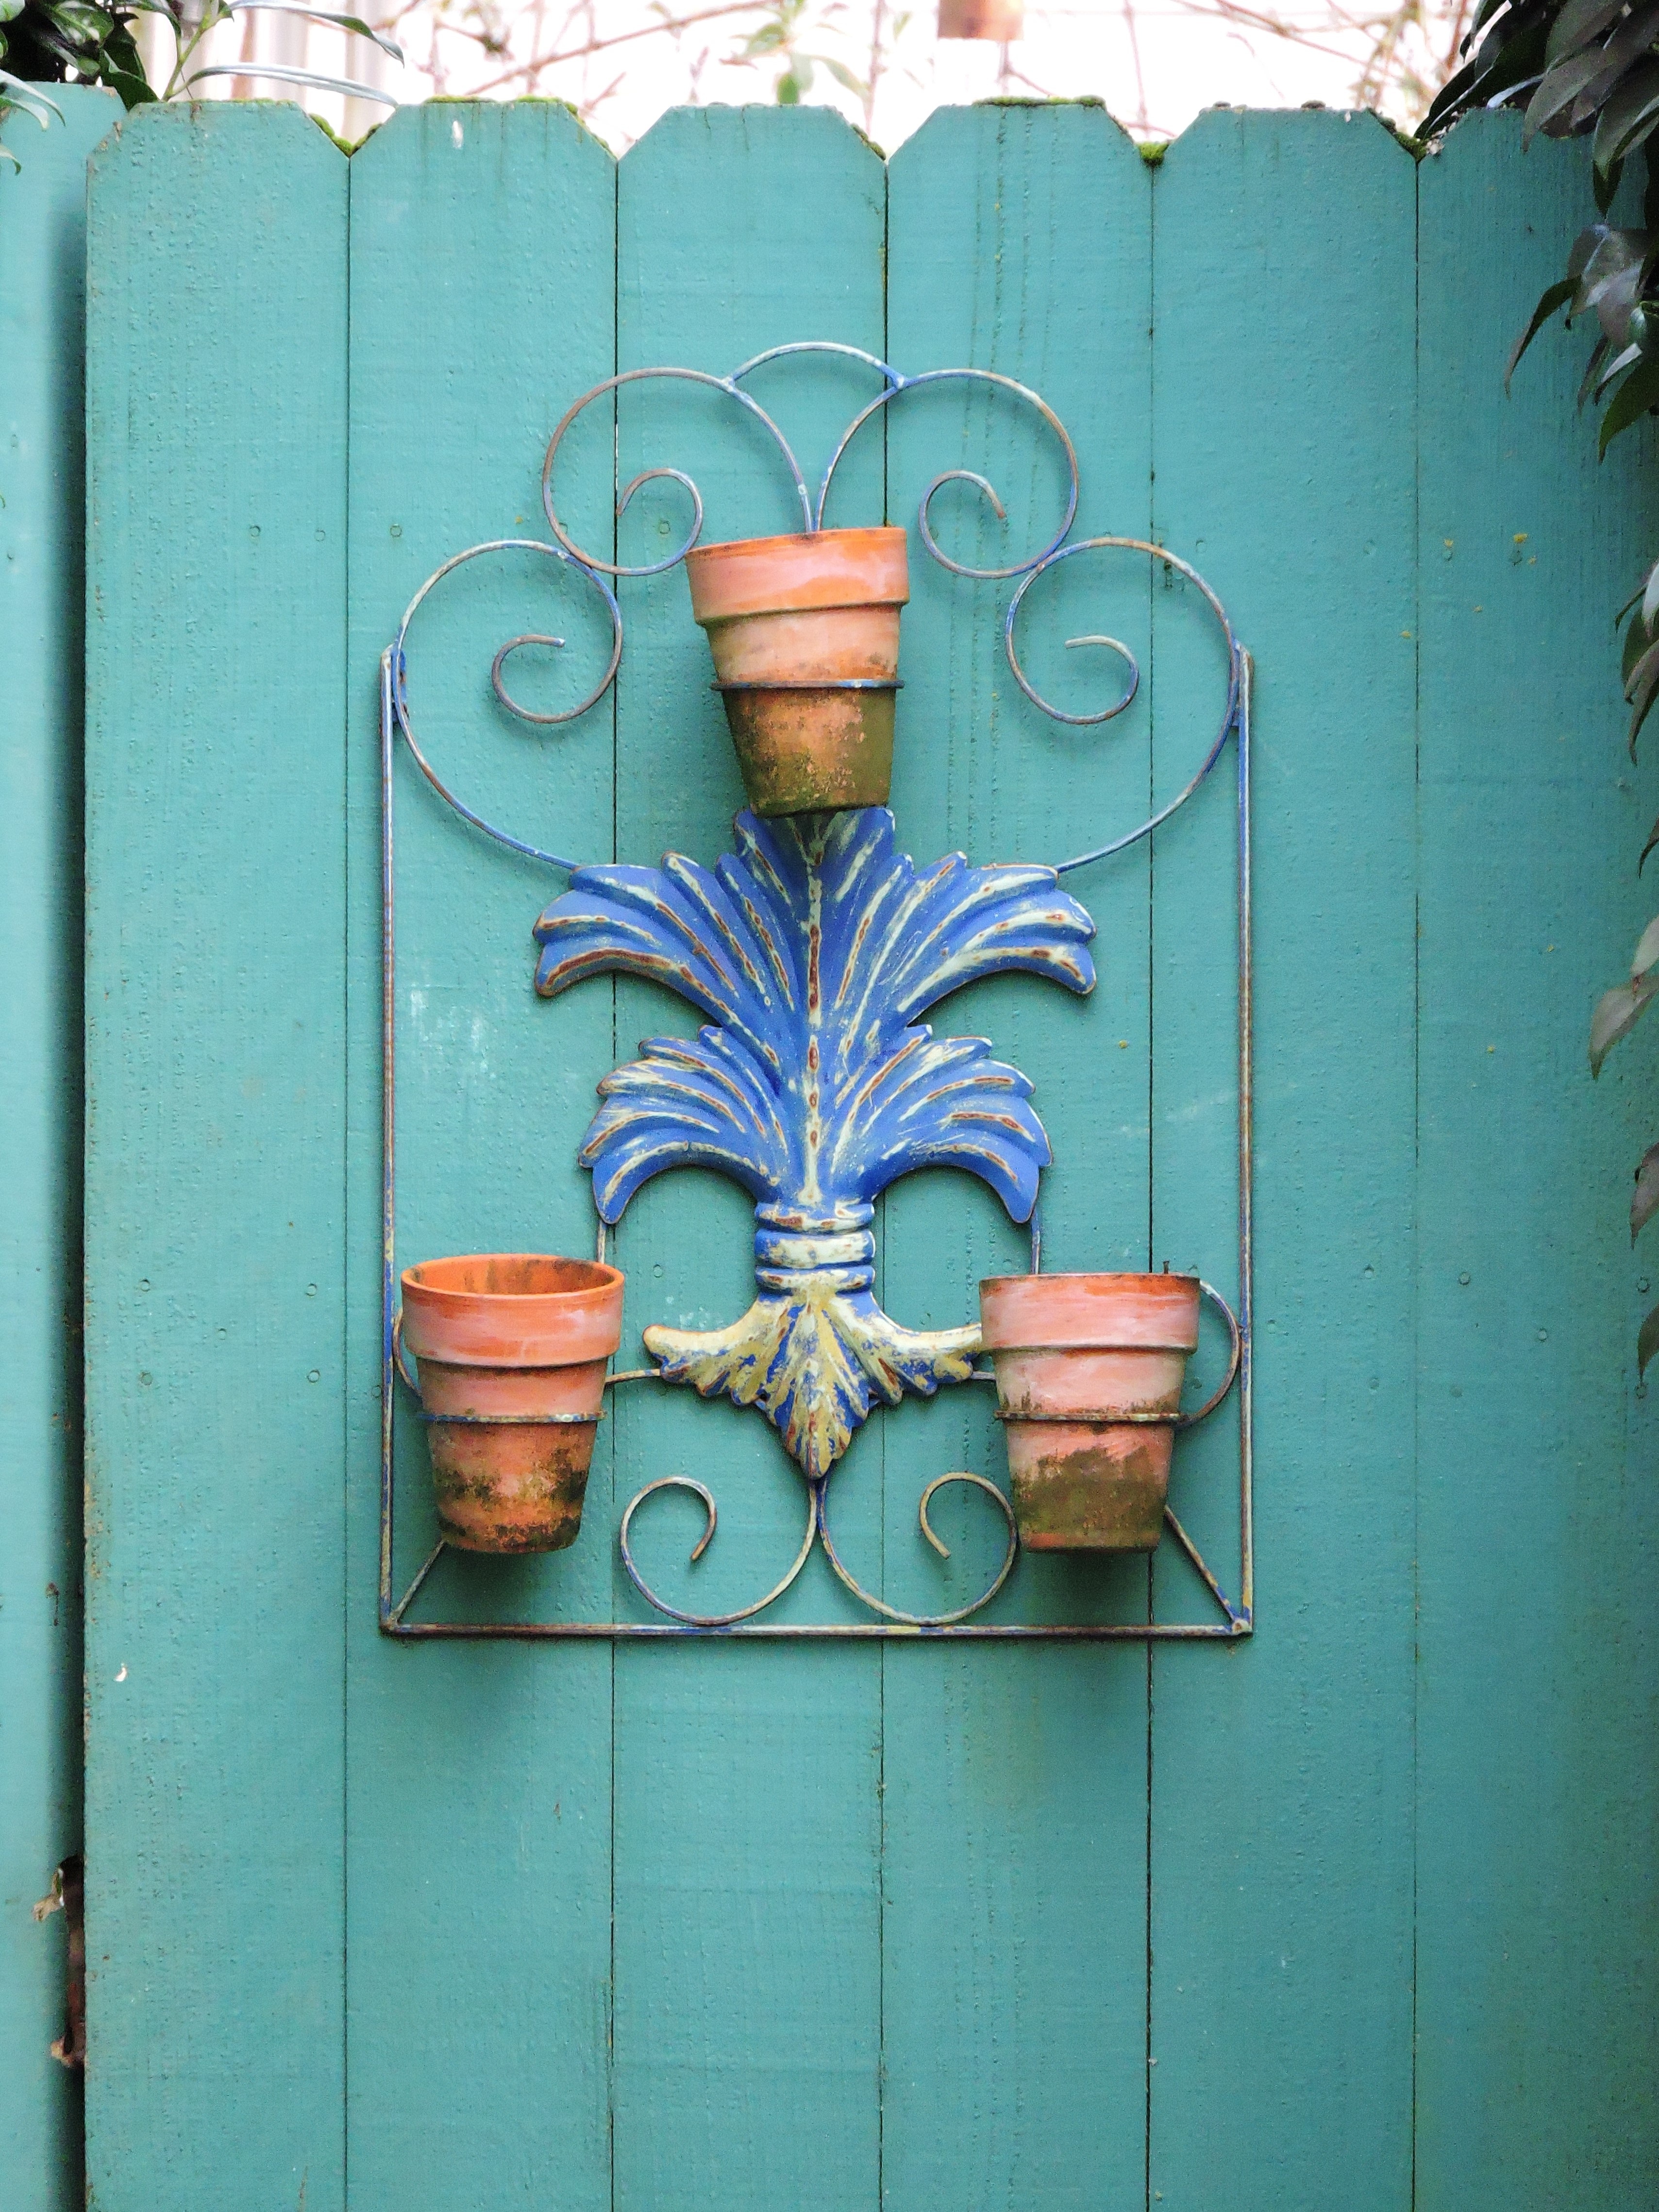
wood, window, glass, wall, green, color, metal, blue, garden, gate, lighting, door, interior design, aqua, aged, ornamentation, terra cotta